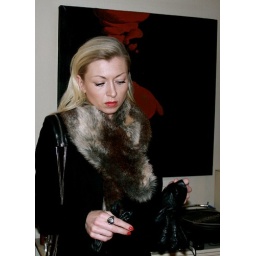
I was wearing dress &amp;amp; bag from Alexander Wang, coat by Patrizia Pepe, fur by Topshop and shoes Whyred.